Gaspary's Sons

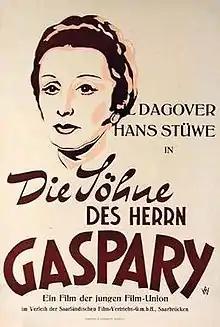

Gaspary's Sons is a 1948 German drama film directed by Rolf Meyer and starring Lil Dagover, Hans Stüwe and Inge Landgut. It was shot at the Bendestorf Studios near Hamburg and on location at Kleinwalsertal in western Austria. The film's sets were designed by the art director Erich Grave.